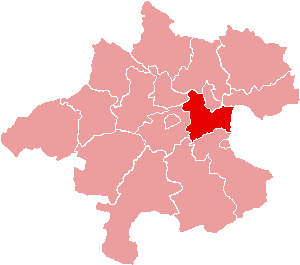
Le Bezirk Linz-Land est un district du land de Haute-Autriche, en Autriche.